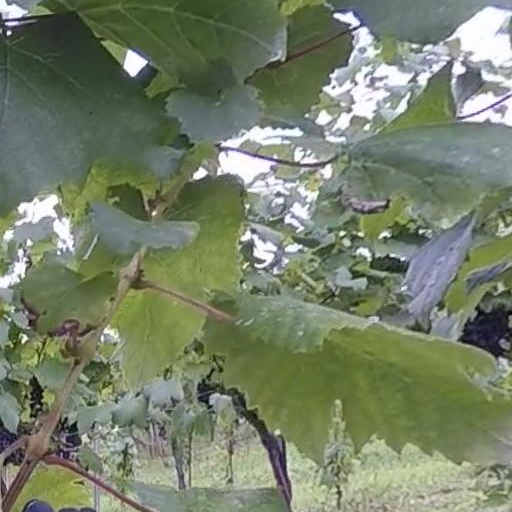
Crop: grape